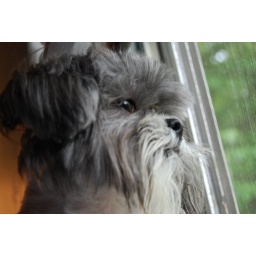
That doggy in the window